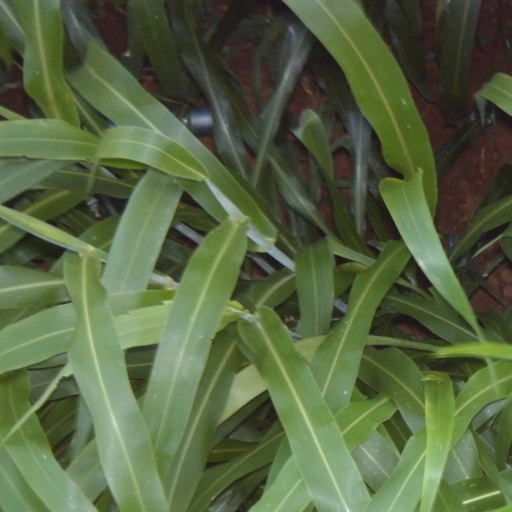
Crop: sorghum